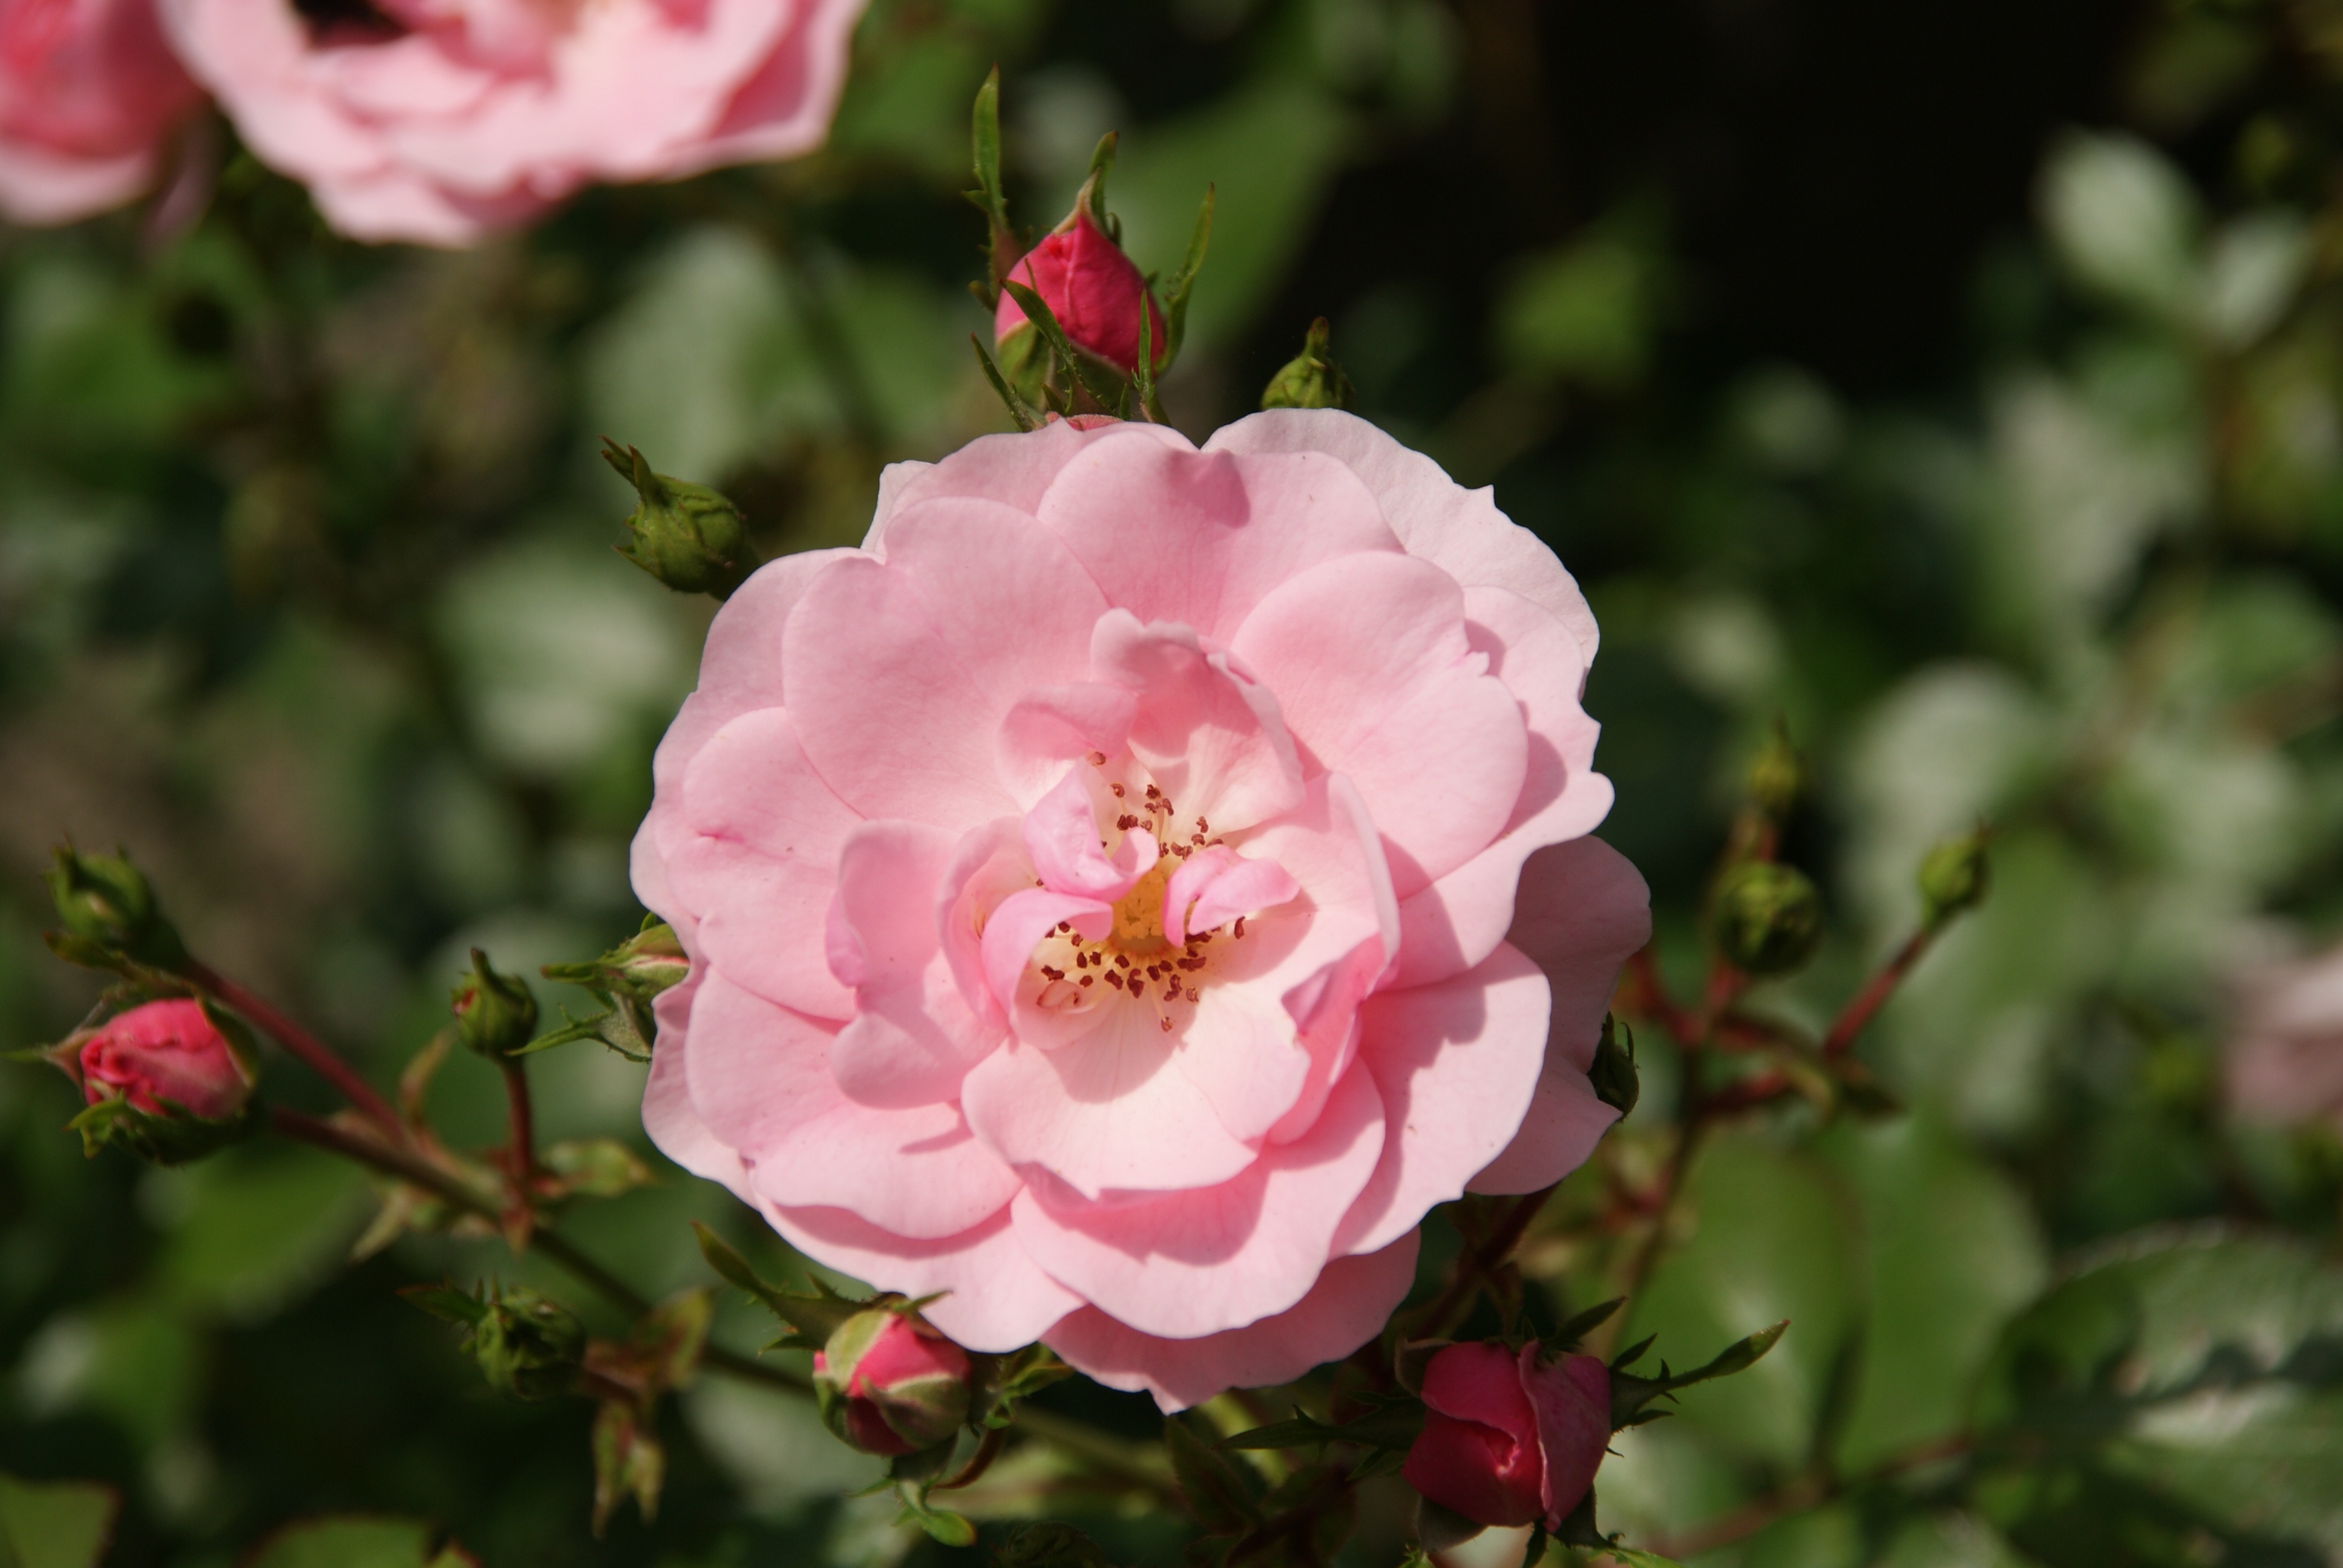
blossom, plant, flower, petal, bloom, summer, rose, spring, botany, pink, flora, leaves, floribunda, rosa canina, flowering plant, garden roses, rose family, lenz, land plant, rosa centifolia, rose order, rosa rubiginosa